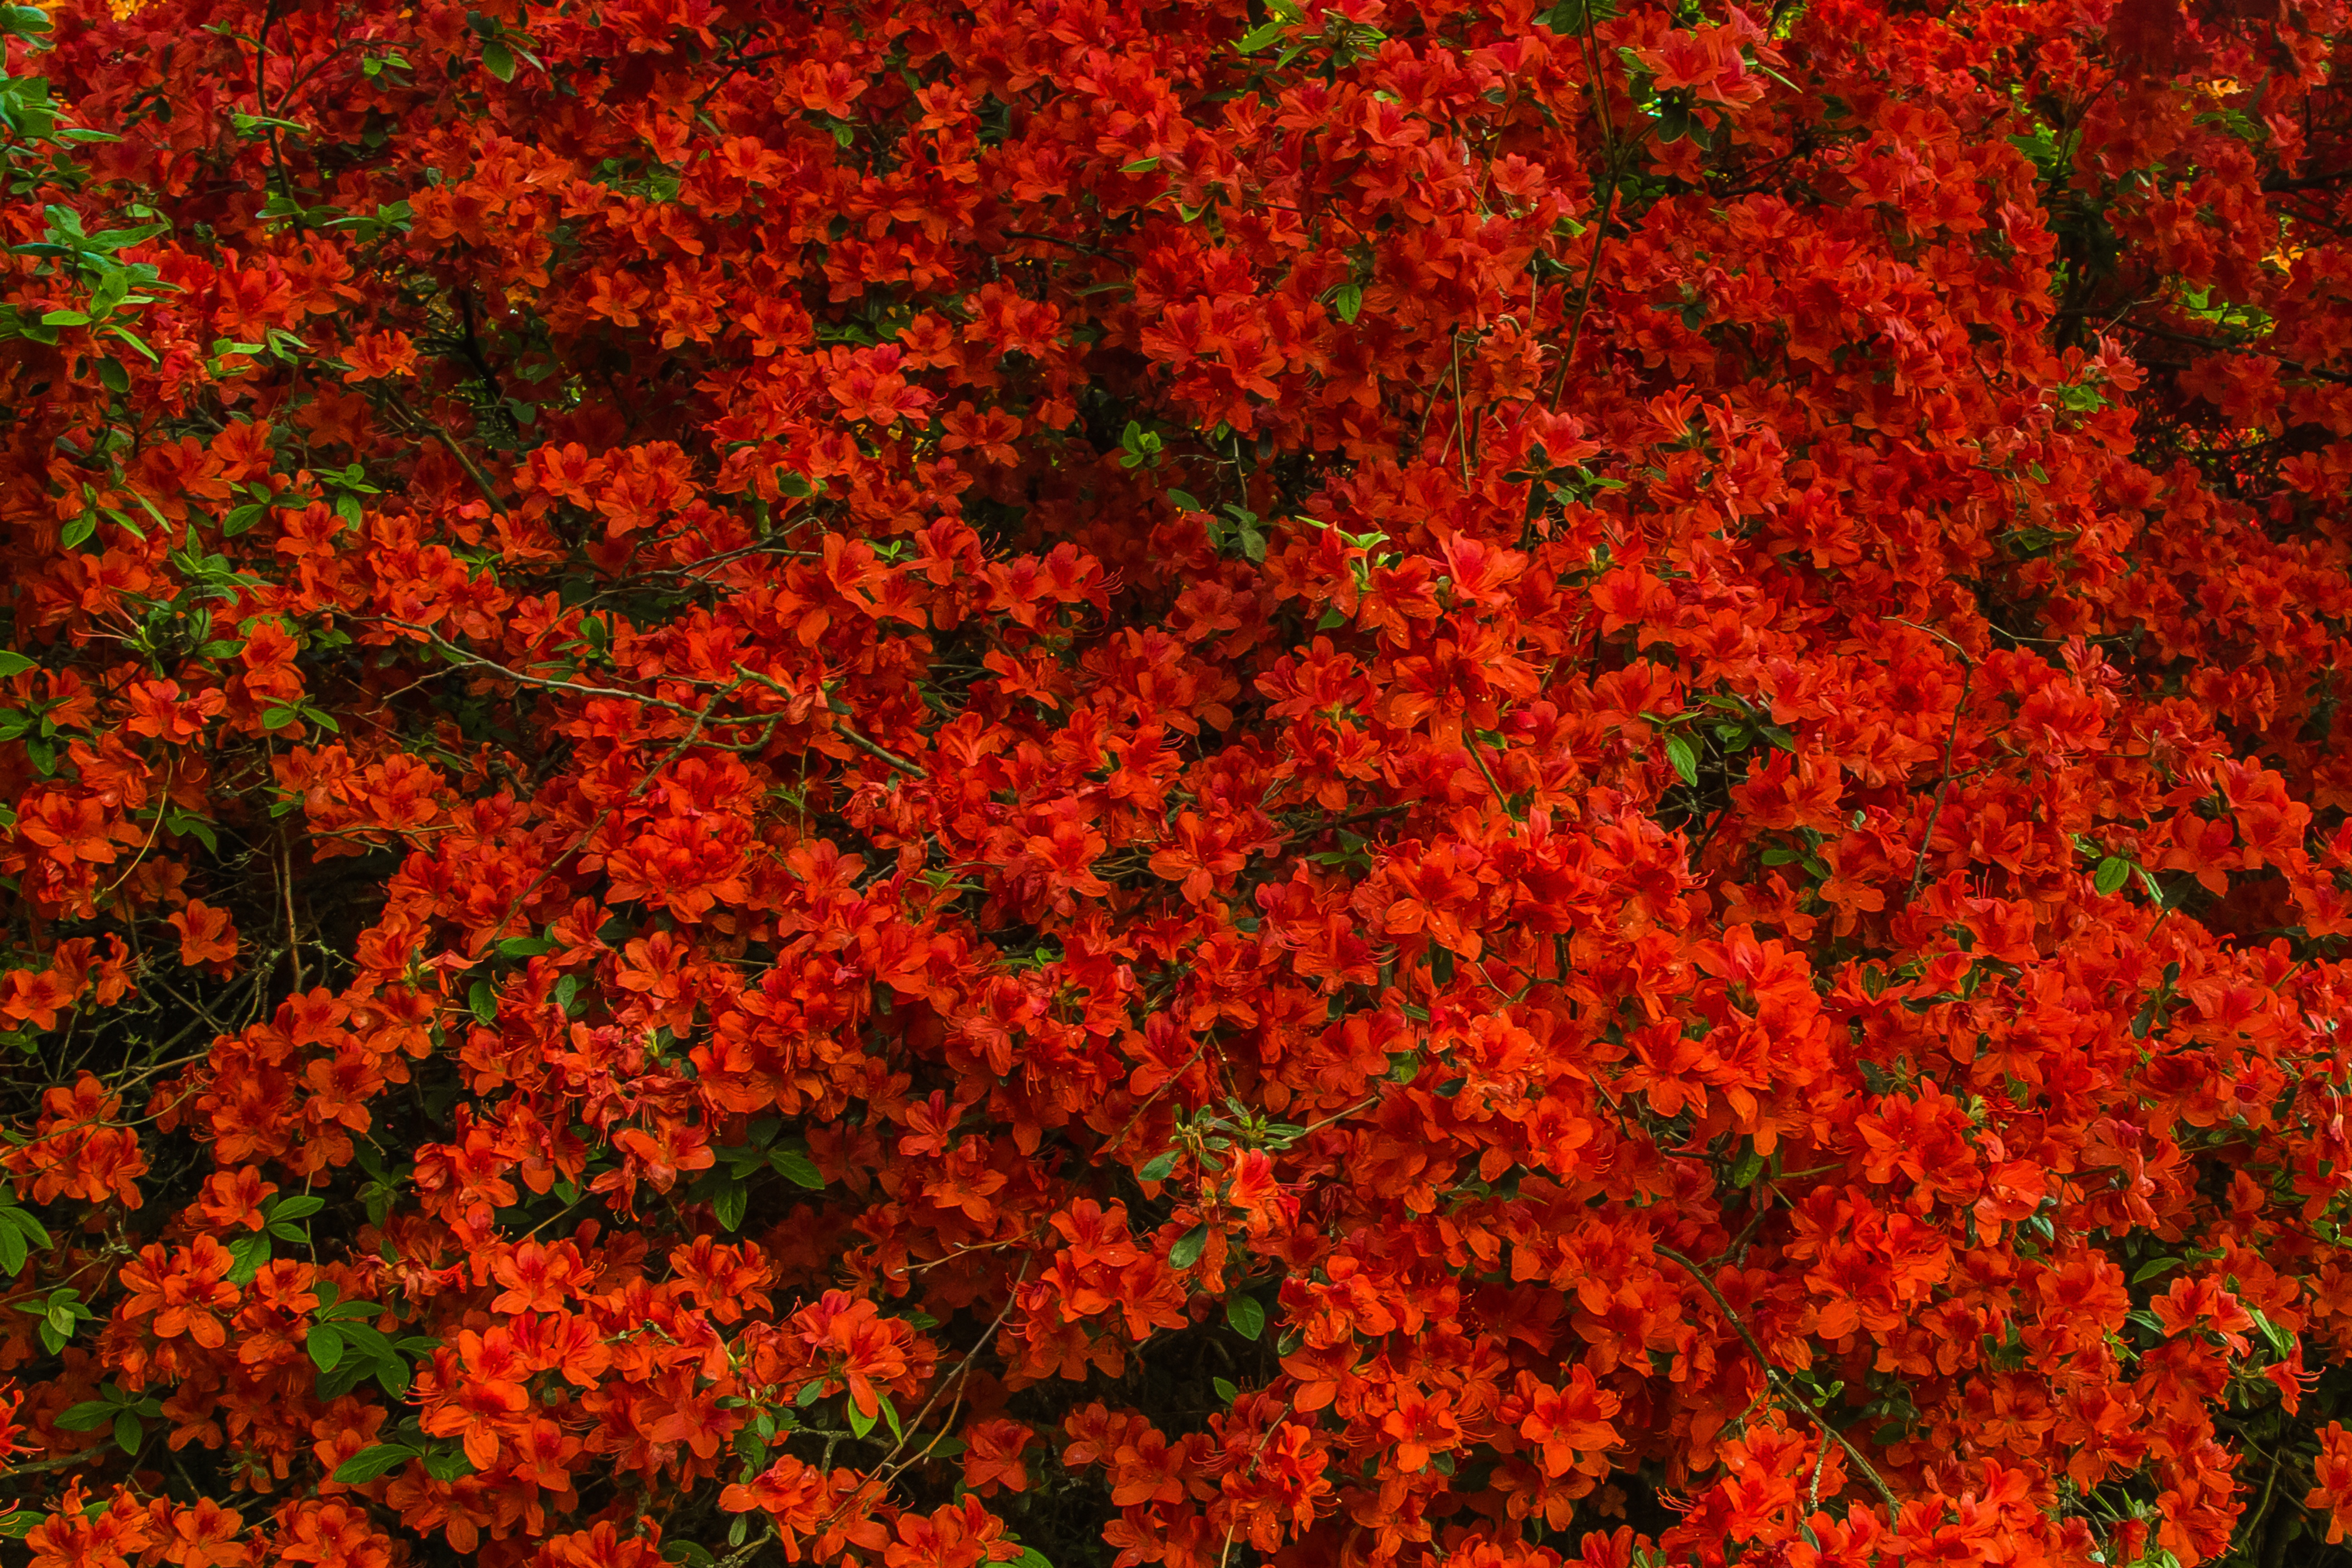
tree, nature, plant, leaf, flower, red, autumn, season, flowers, shrub, rhododendron, azalea, flowering plant, berberis, annual plant, woody plant, land plant